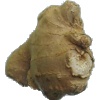
Label: ginger_root